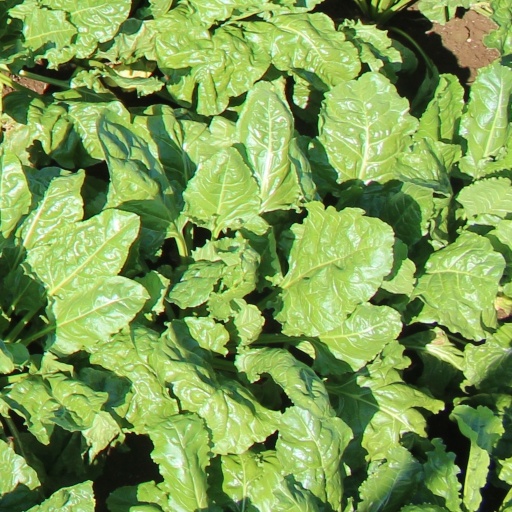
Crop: sugar beet